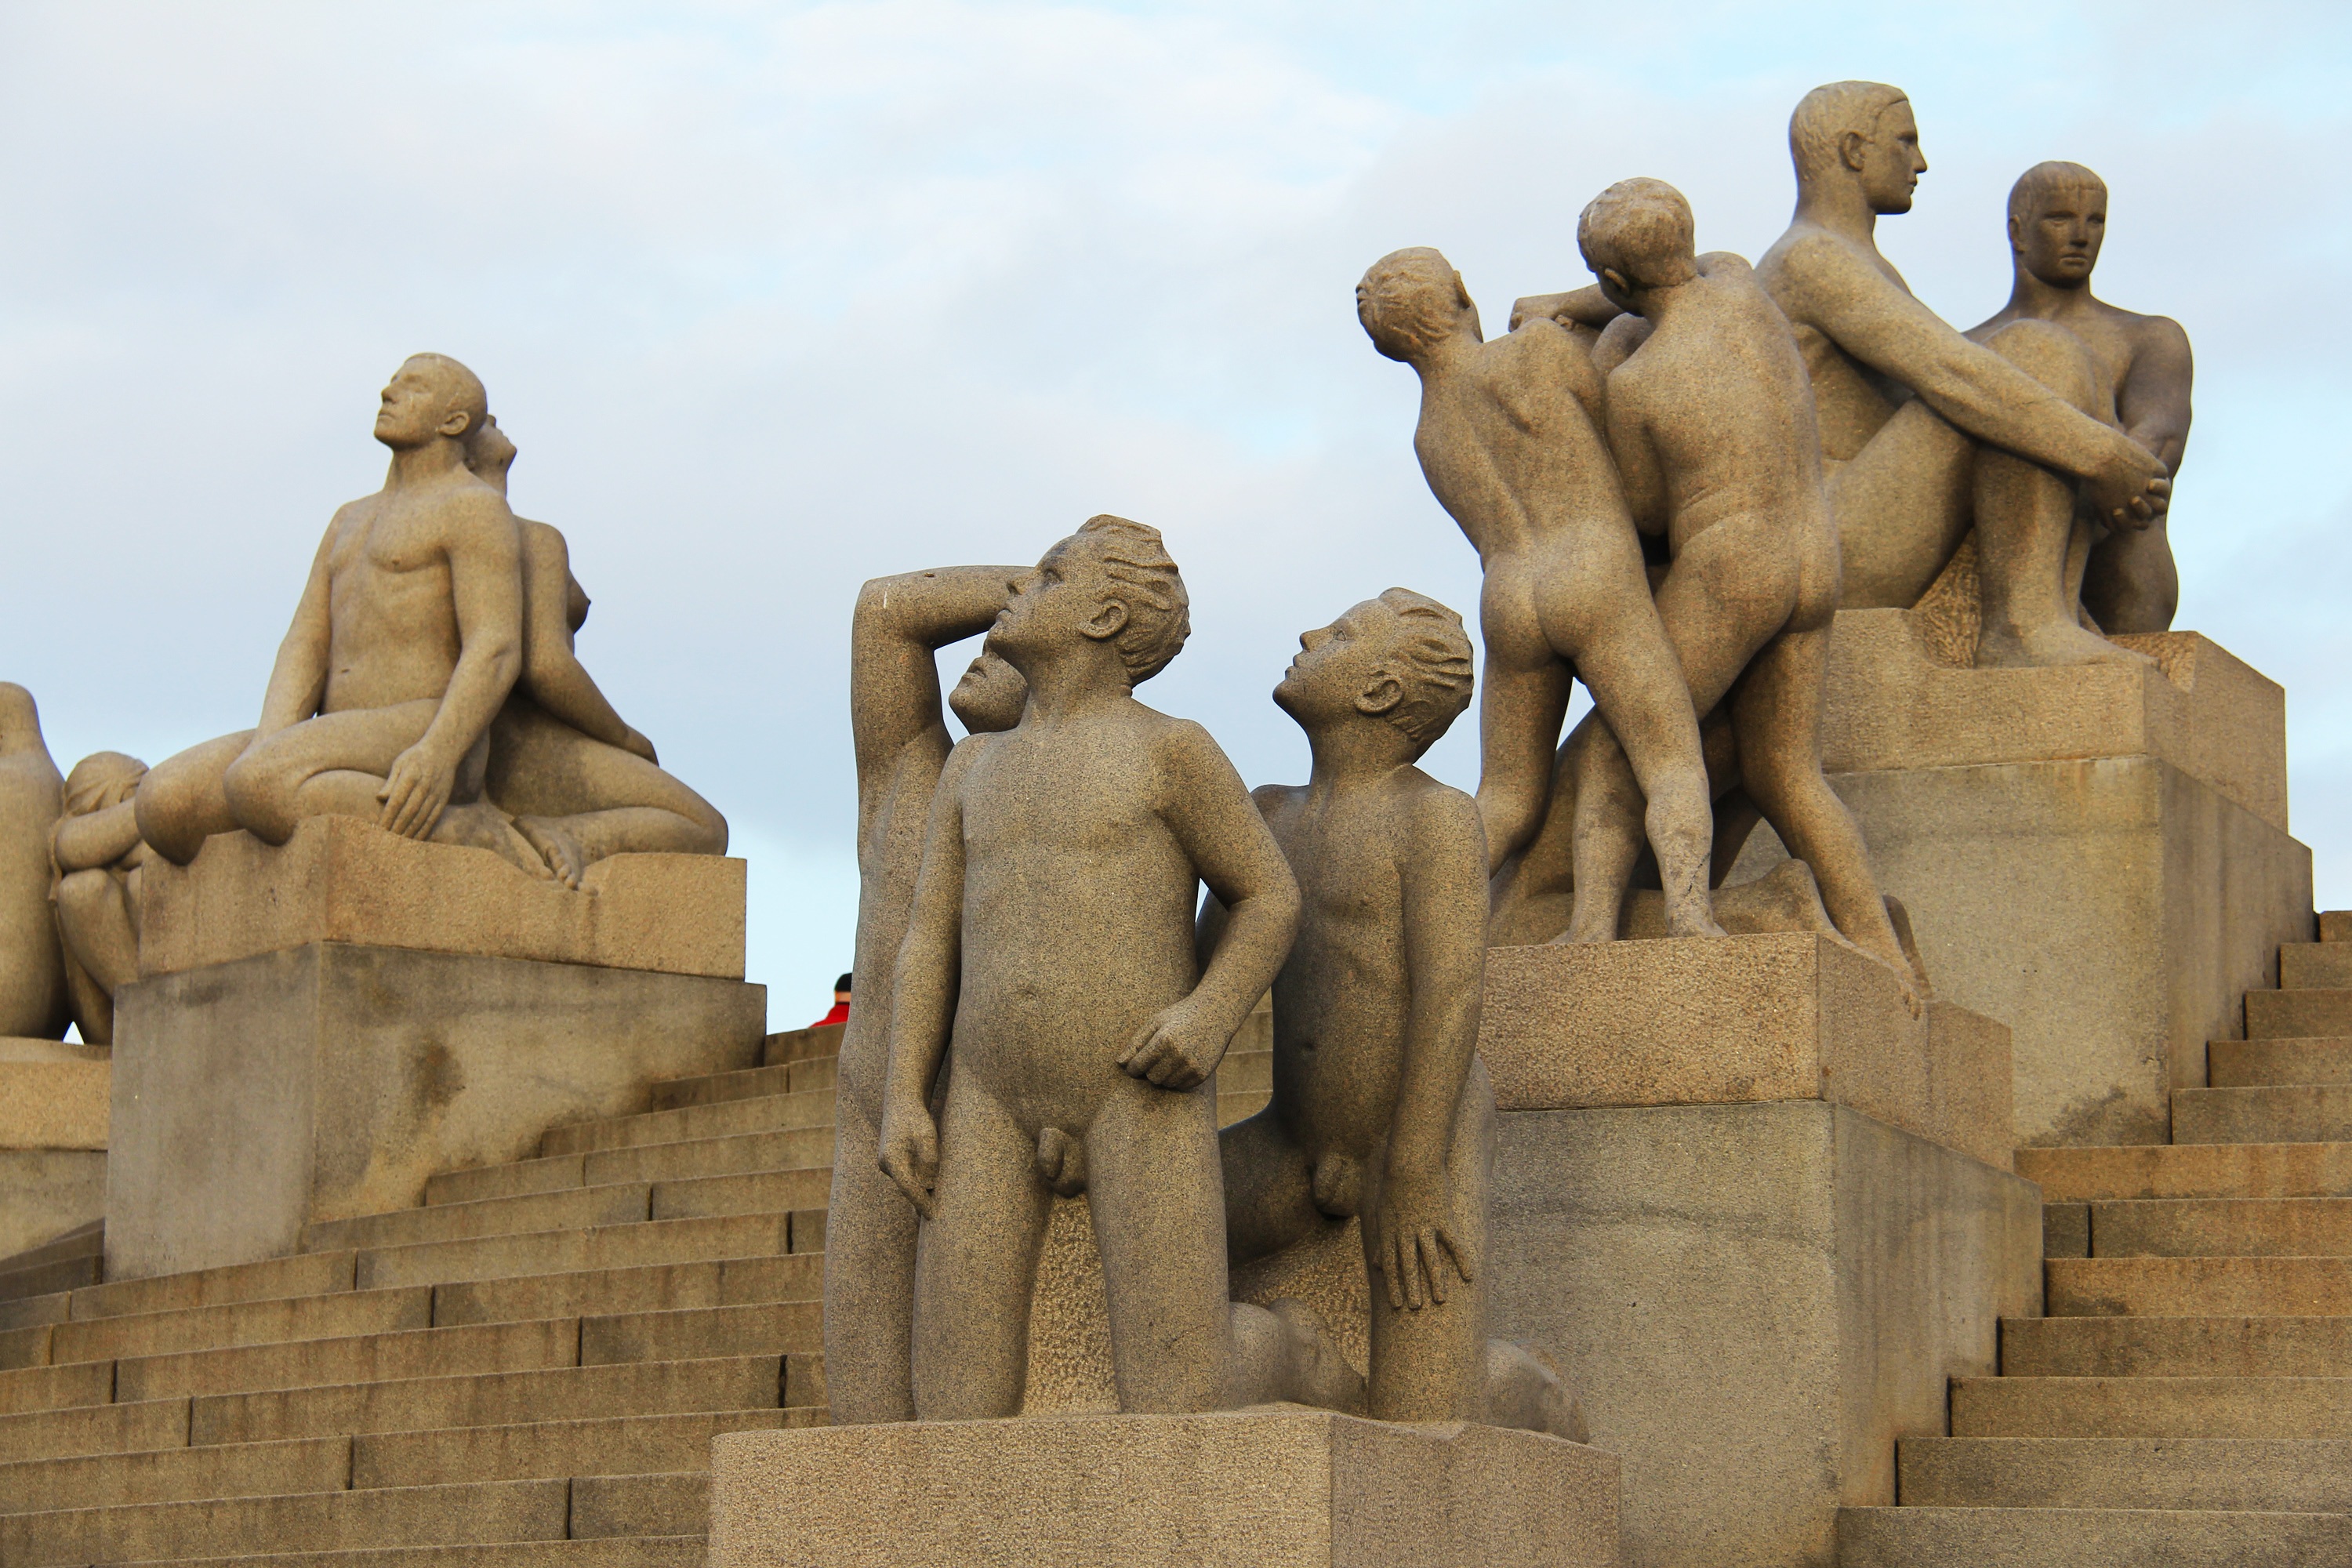
outdoor, sand, cold, winter, city, monument, travel, europe, statue, museum, park, tourism, material, sculpture, art, fantastic, temple, amazing, beautiful, carving, norway, scandinavia, nordic, oslo, mythology, stone carving, hindu temple, ancient history, egyptian temple, gustav vigeland, vigeland sculpture park